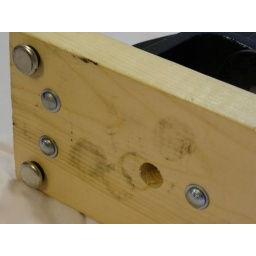
Board from below.  Note large hole below machine base hole to accommodate things like hair elastics.